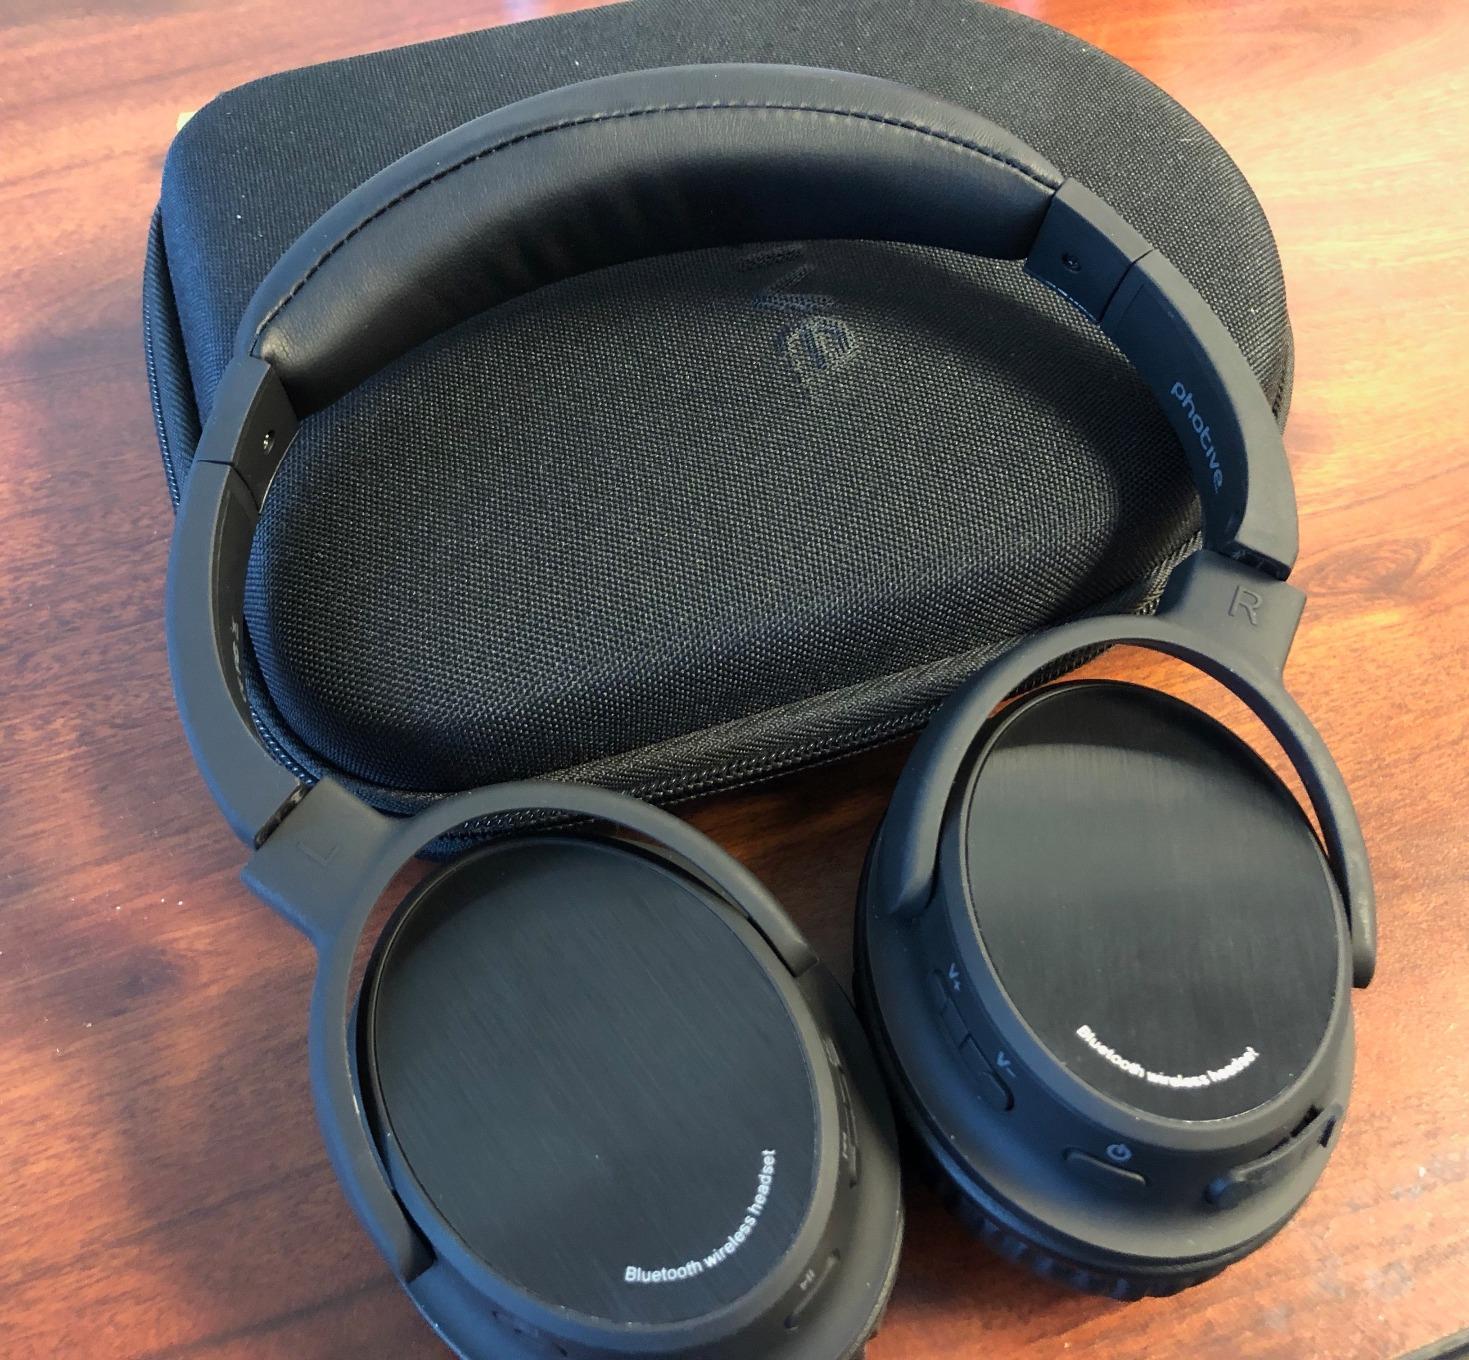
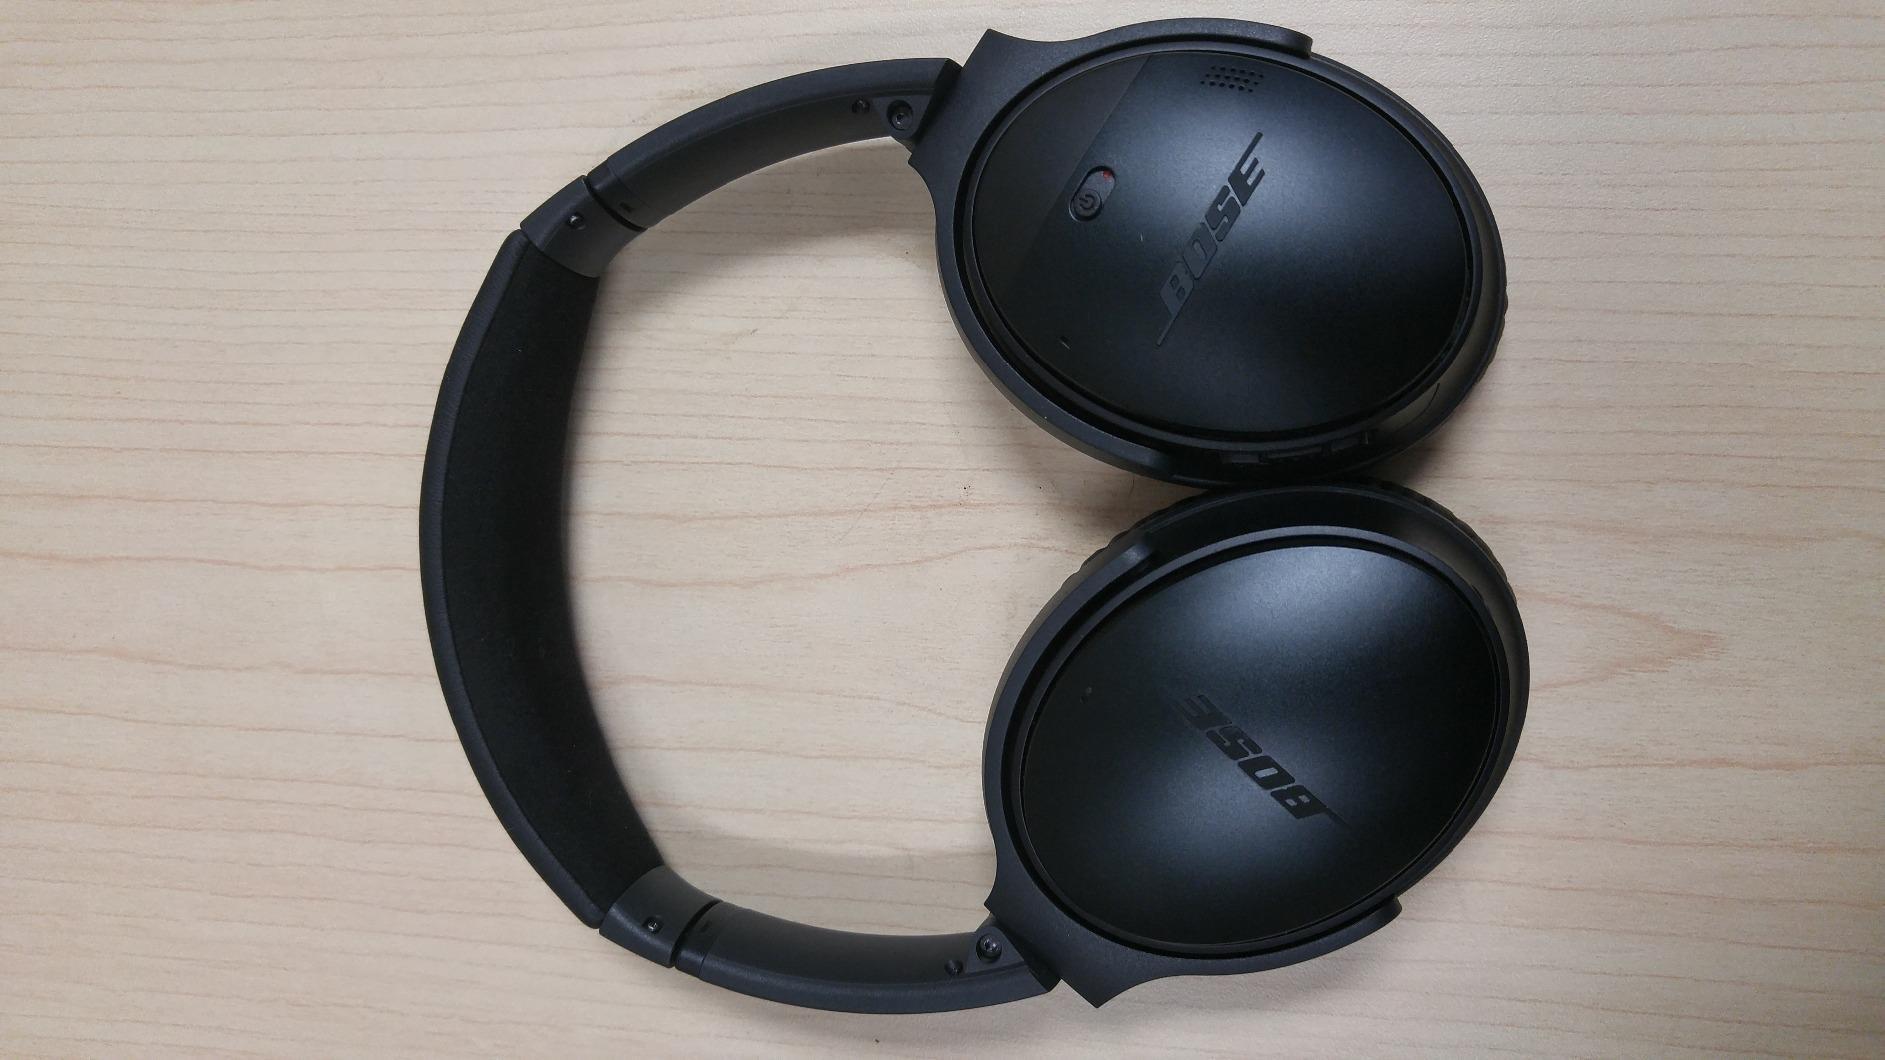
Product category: headphones
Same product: no